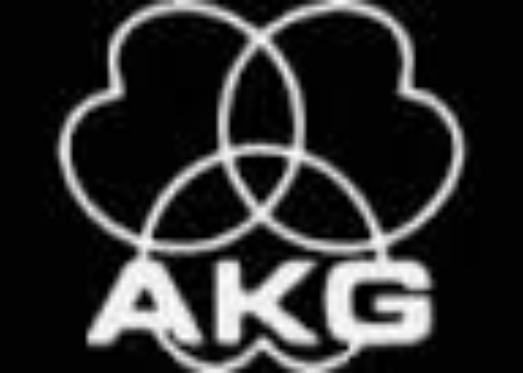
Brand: AKG
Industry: Electronic